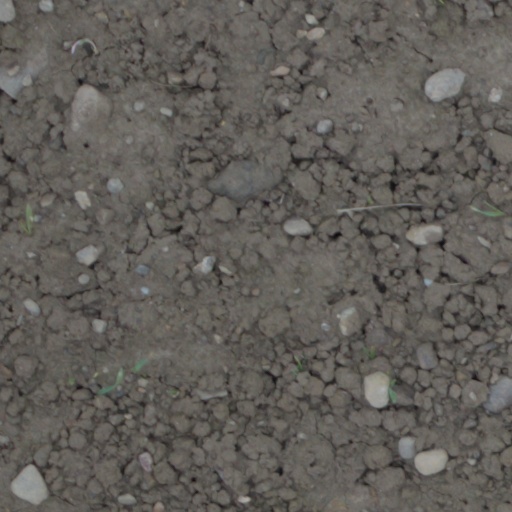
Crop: wheat